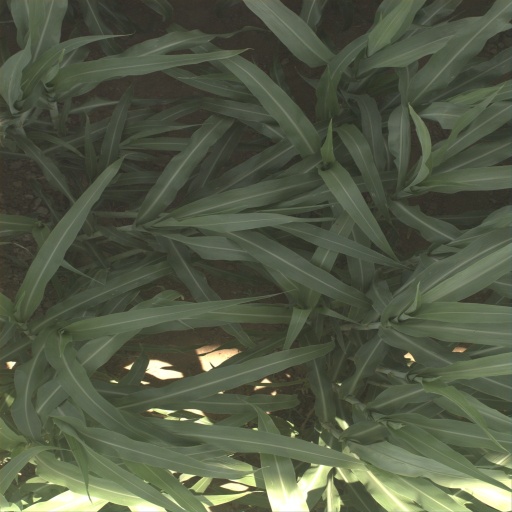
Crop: sorghum